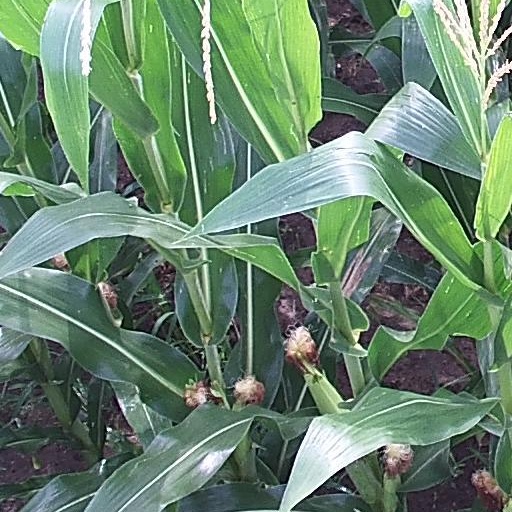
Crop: maize; corn